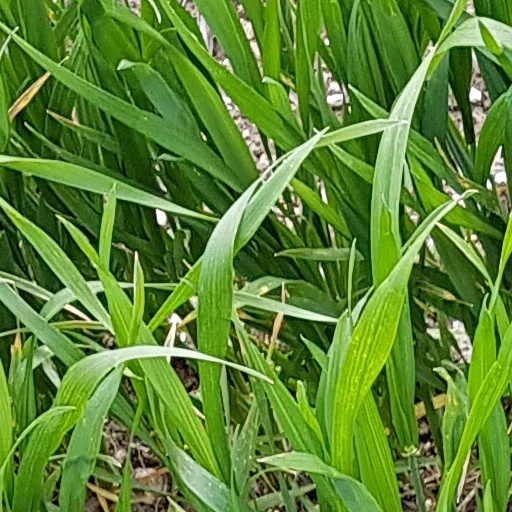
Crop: wheat